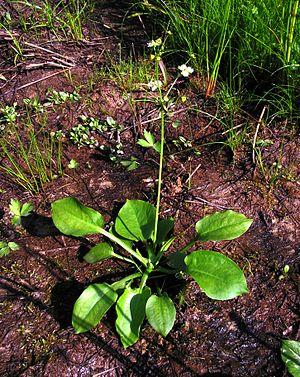
Alisma plantago-aquatica, le Plantain d'eau commun, est une espèce de plantes herbacées monocotylédones de la famille des Alismataceae. C'est l'une des plantes nommées plantain d'eau.
Les étangs du Vélodrome sont un espace « naturel », ouvert au public, situé entre Albert et Aveluy dans le département de la Somme, propriété de la ville d’Albert.